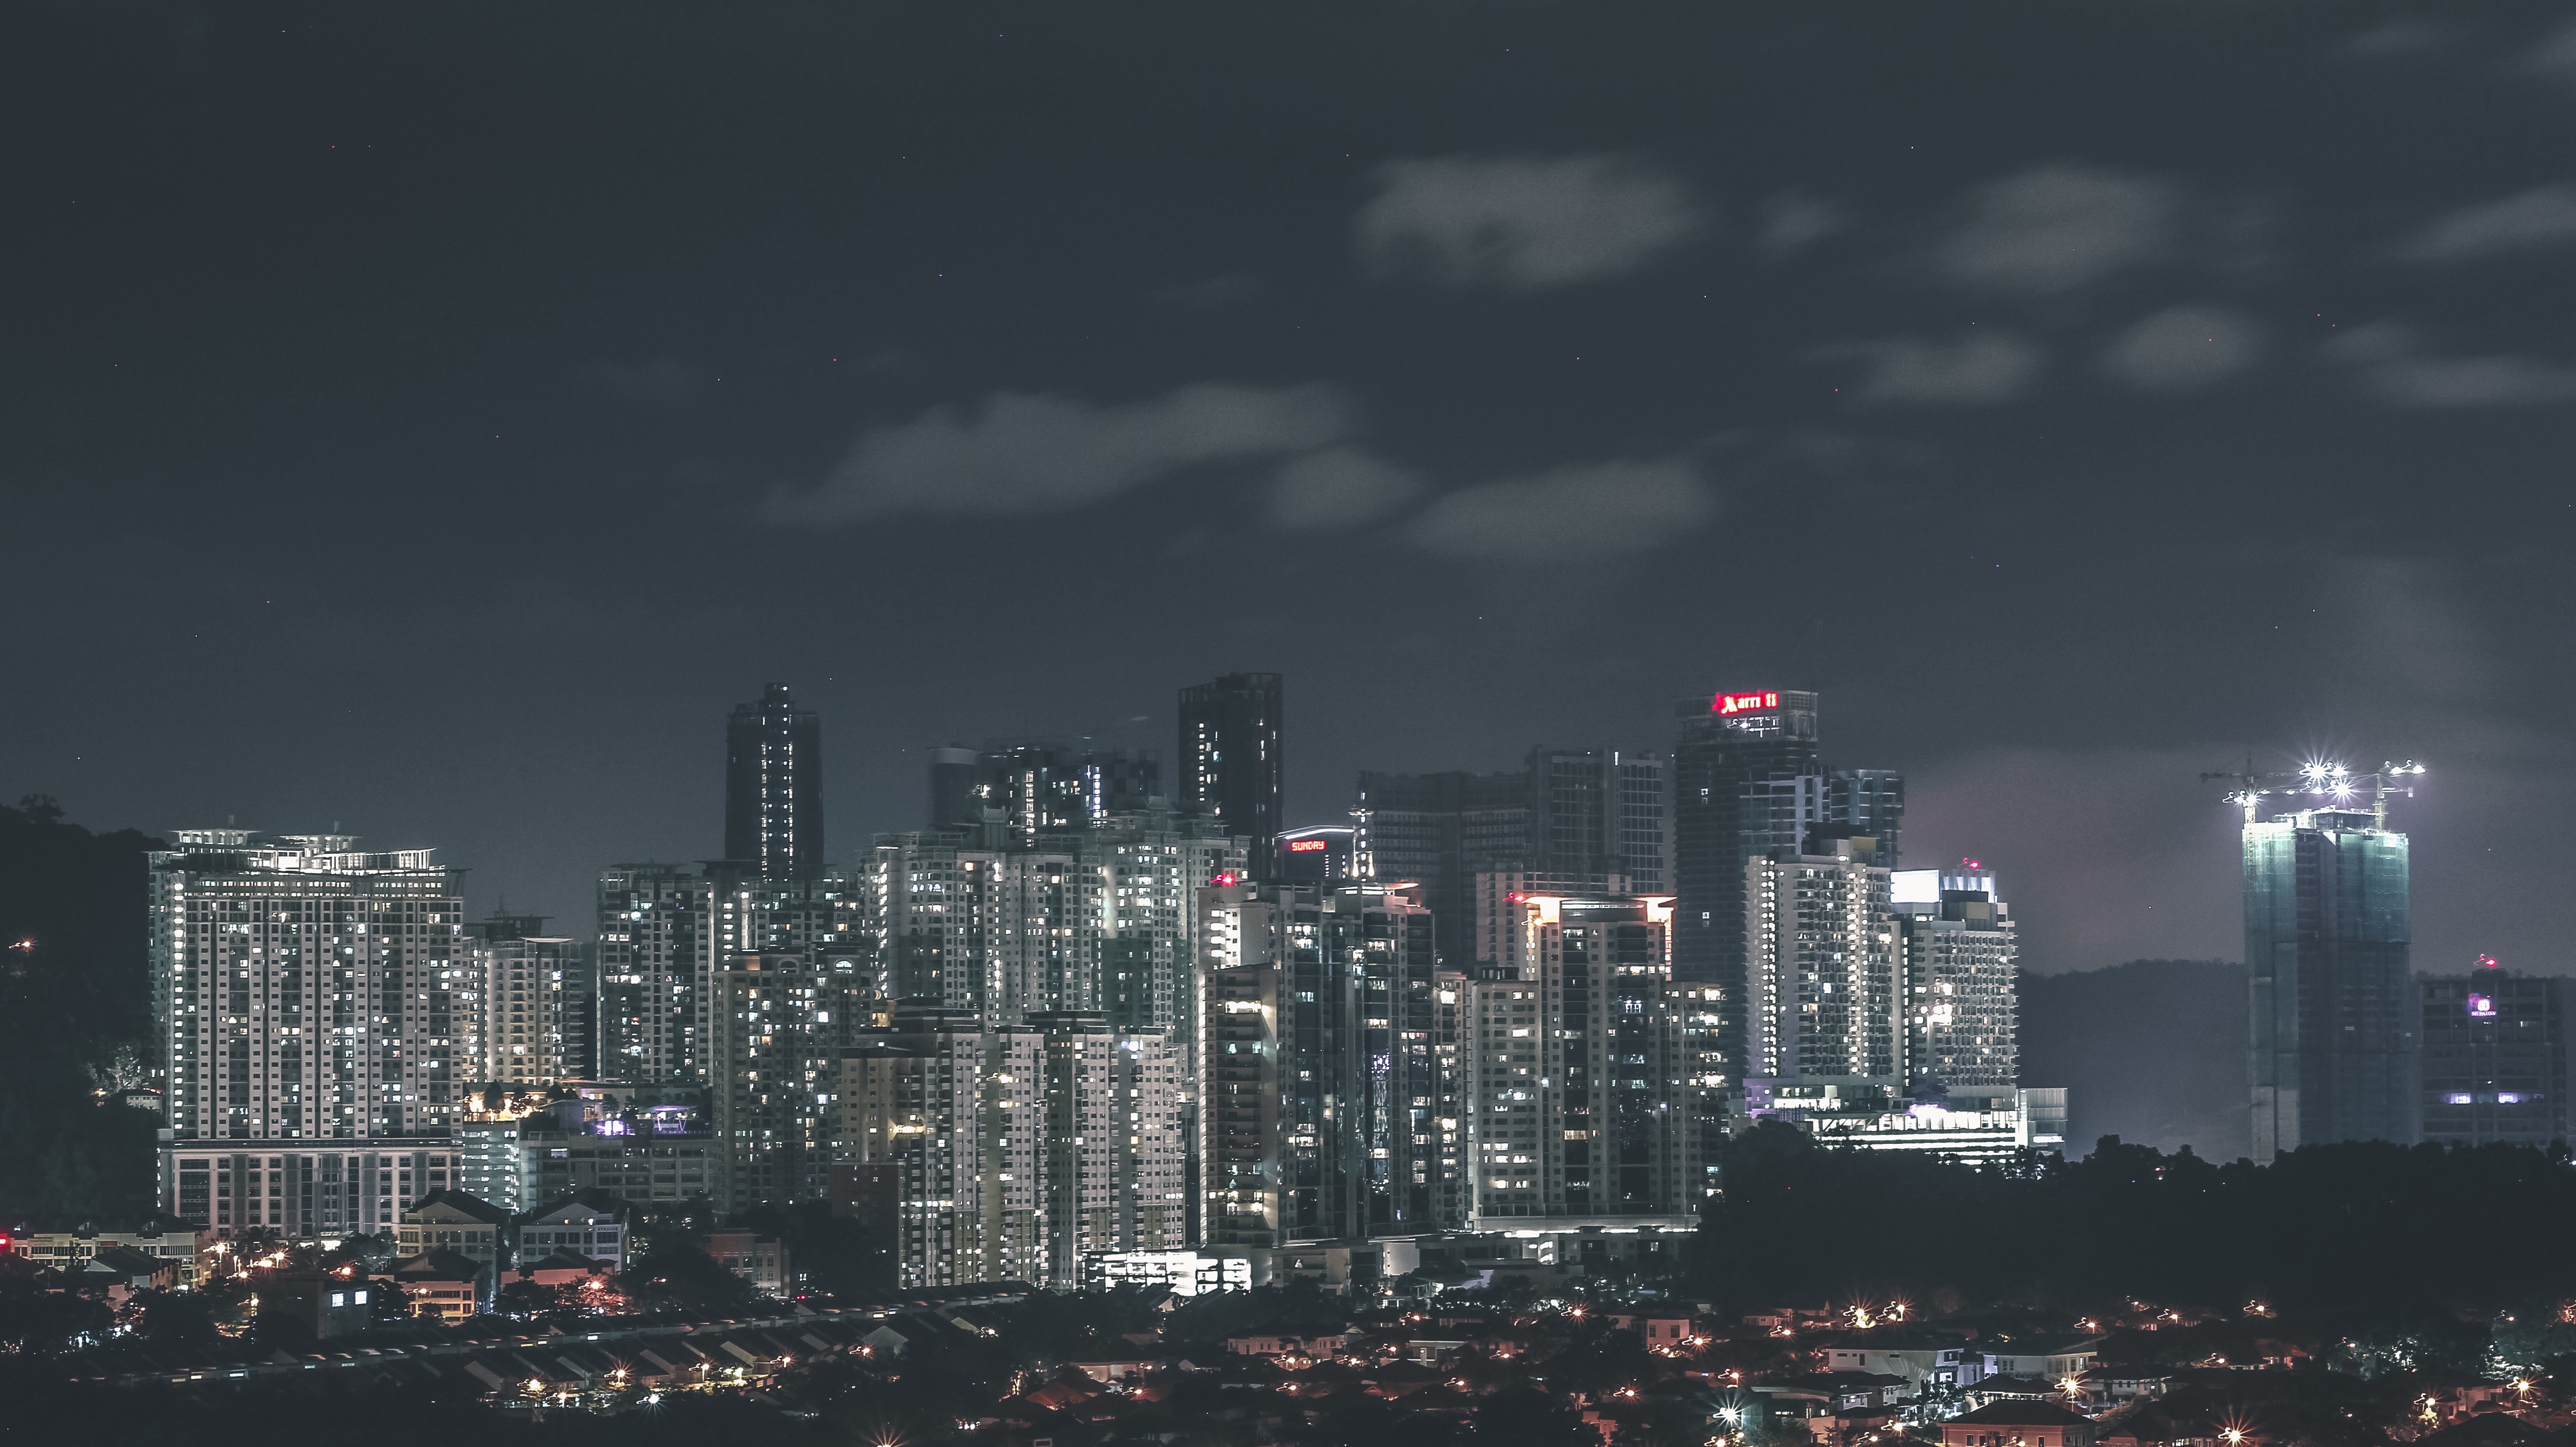
horizon, skyline, night, city, skyscraper, cityscape, downtown, dusk, tower block, metropolis, urban area, geographical feature, human settlement, atmosphere of earth, metropolitan area